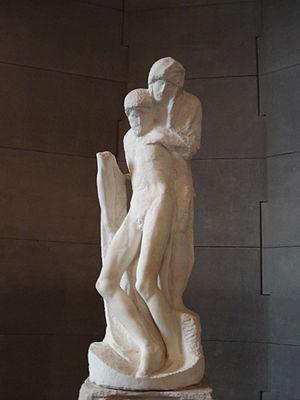
Le château des Sforza, situé dans le centre-ville de Milan en Italie, est une forteresse construite au XVᵉ siècle par Francesco Sforza, duc de Milan, sur les ruines d'une citadelle édifiée au même endroit par Galéas II Visconti. Il est aujourd'hui transformé en musée.